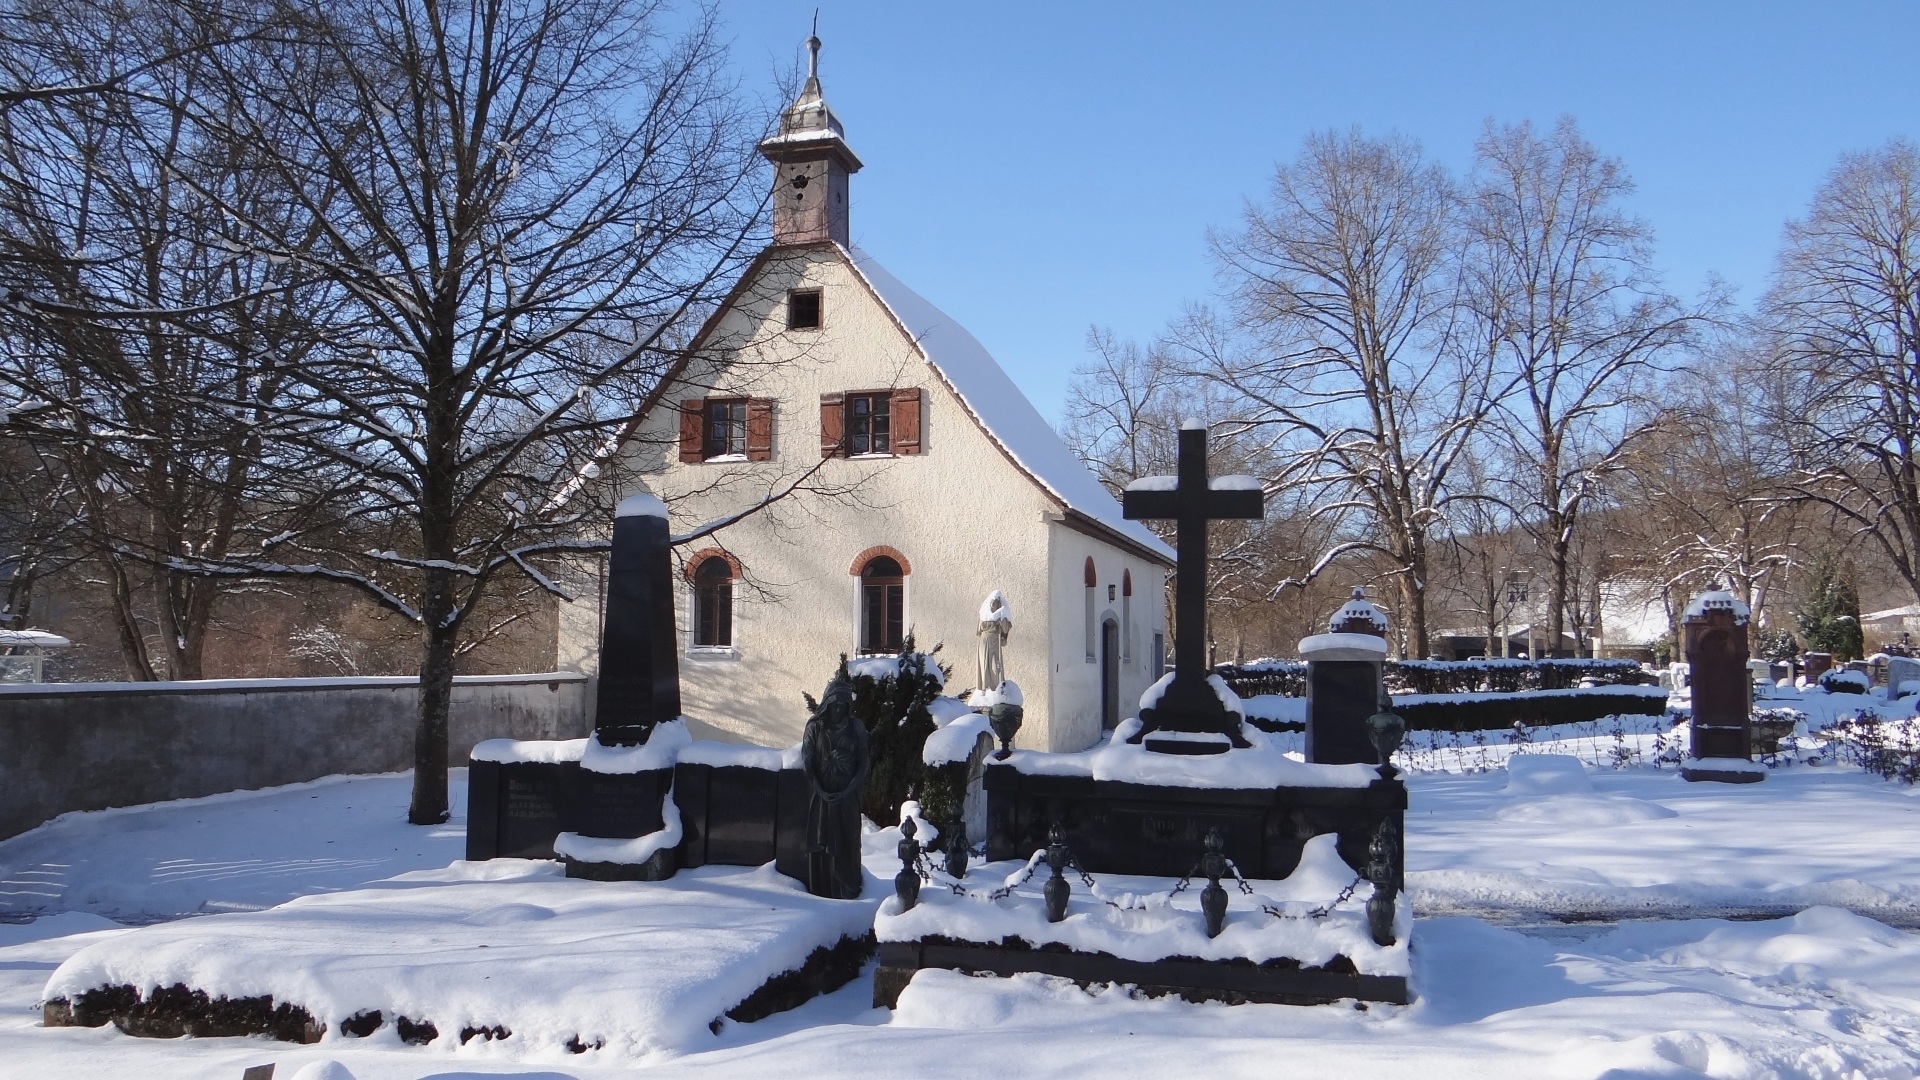
snow, winter, weather, season, building